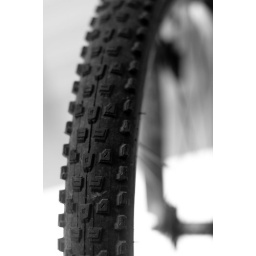
My bike in black and white